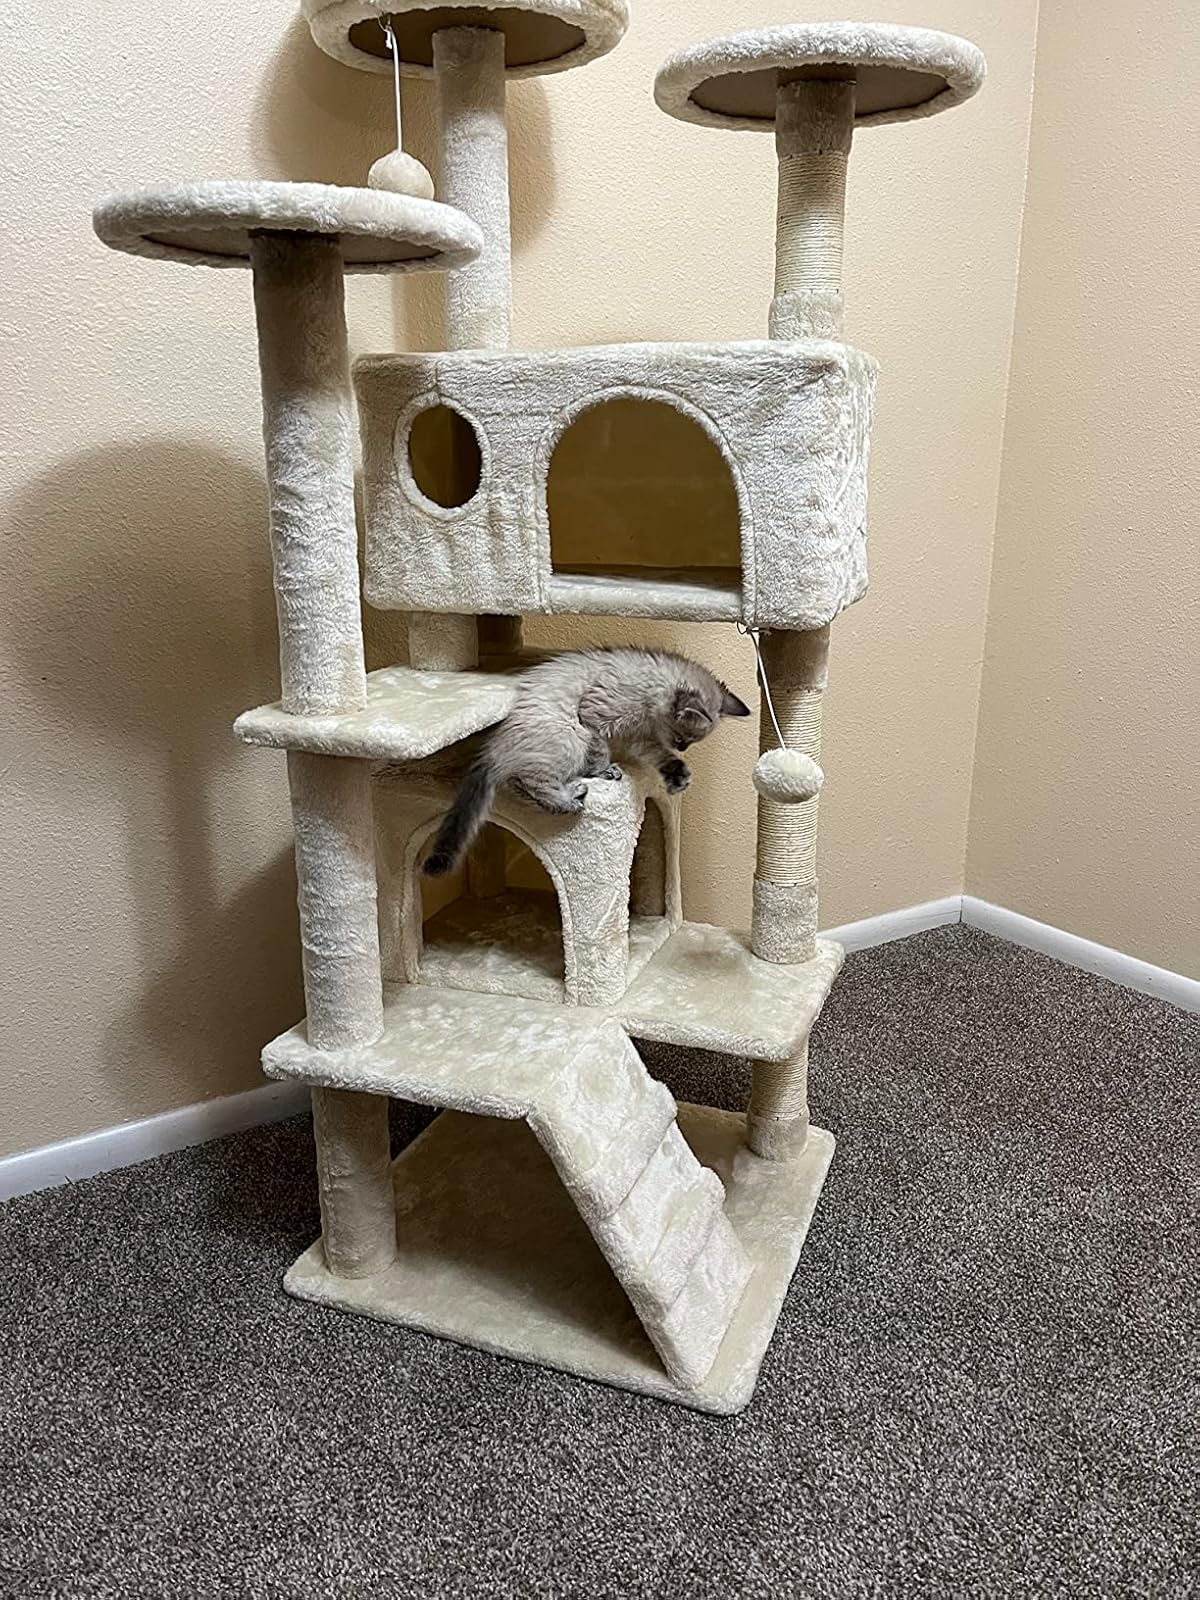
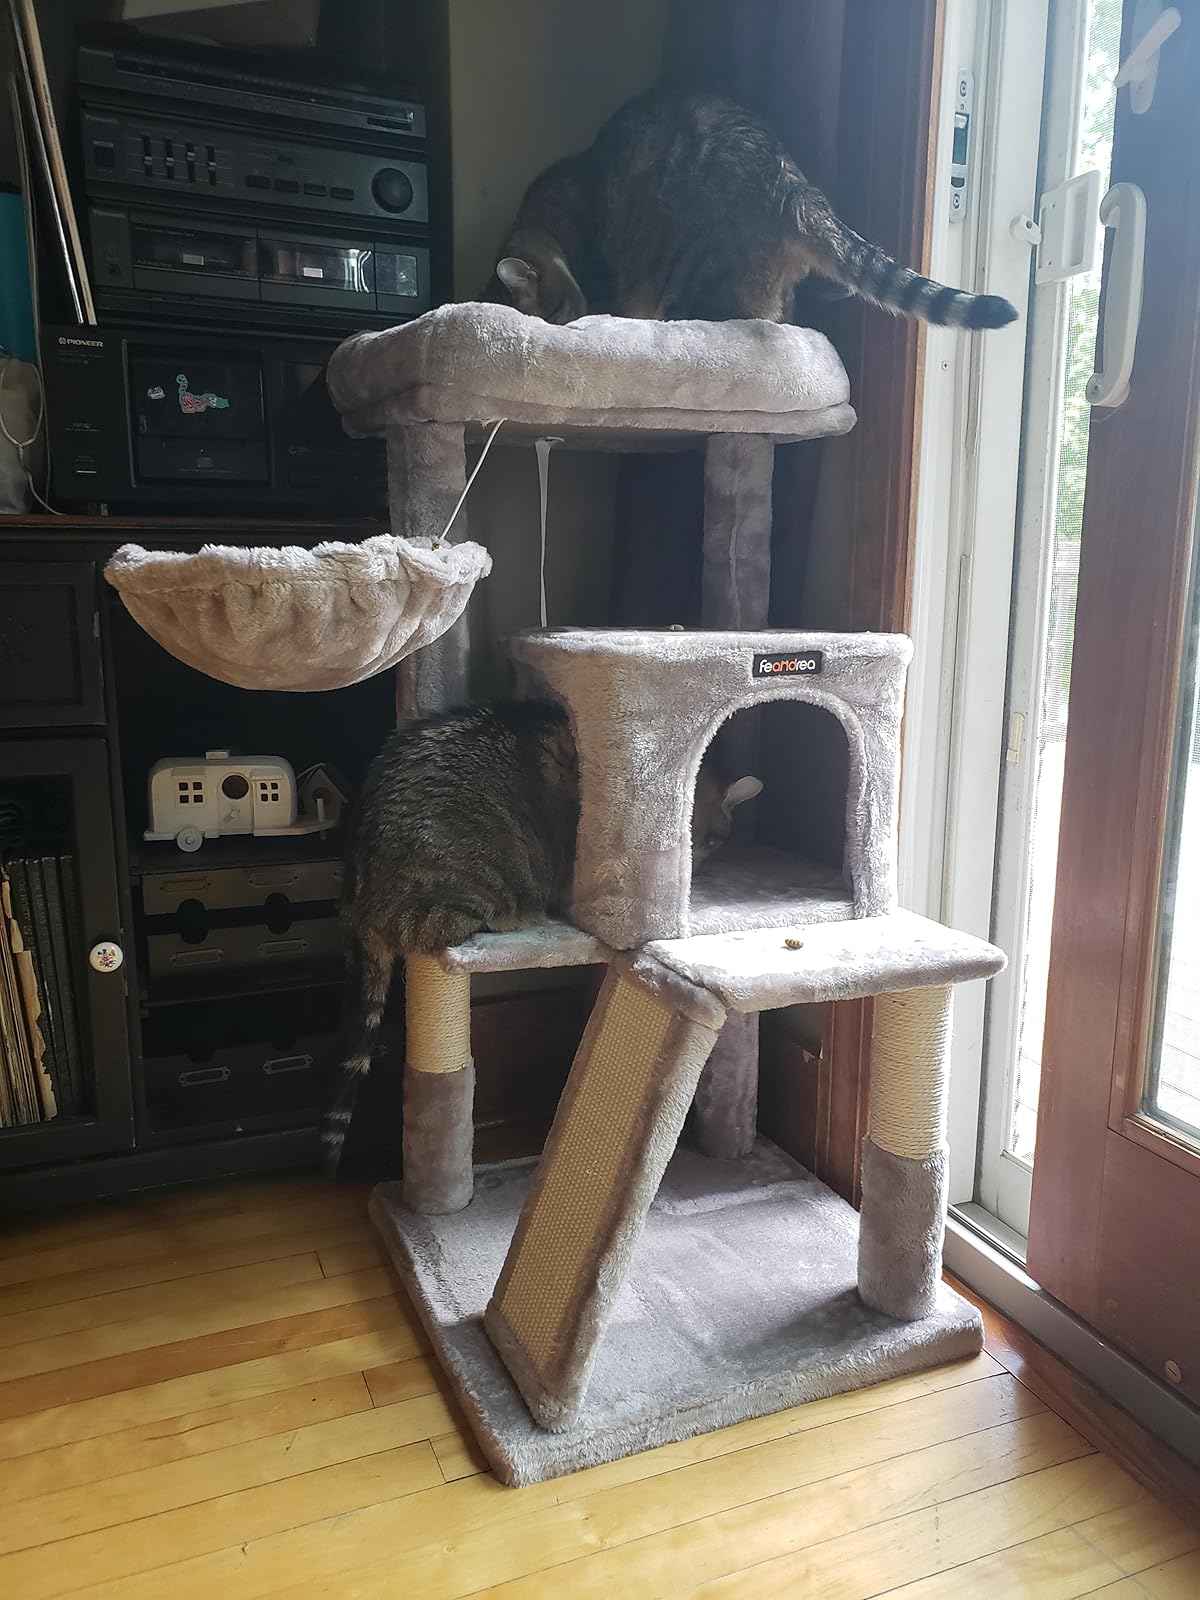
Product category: items_cat tree
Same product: no